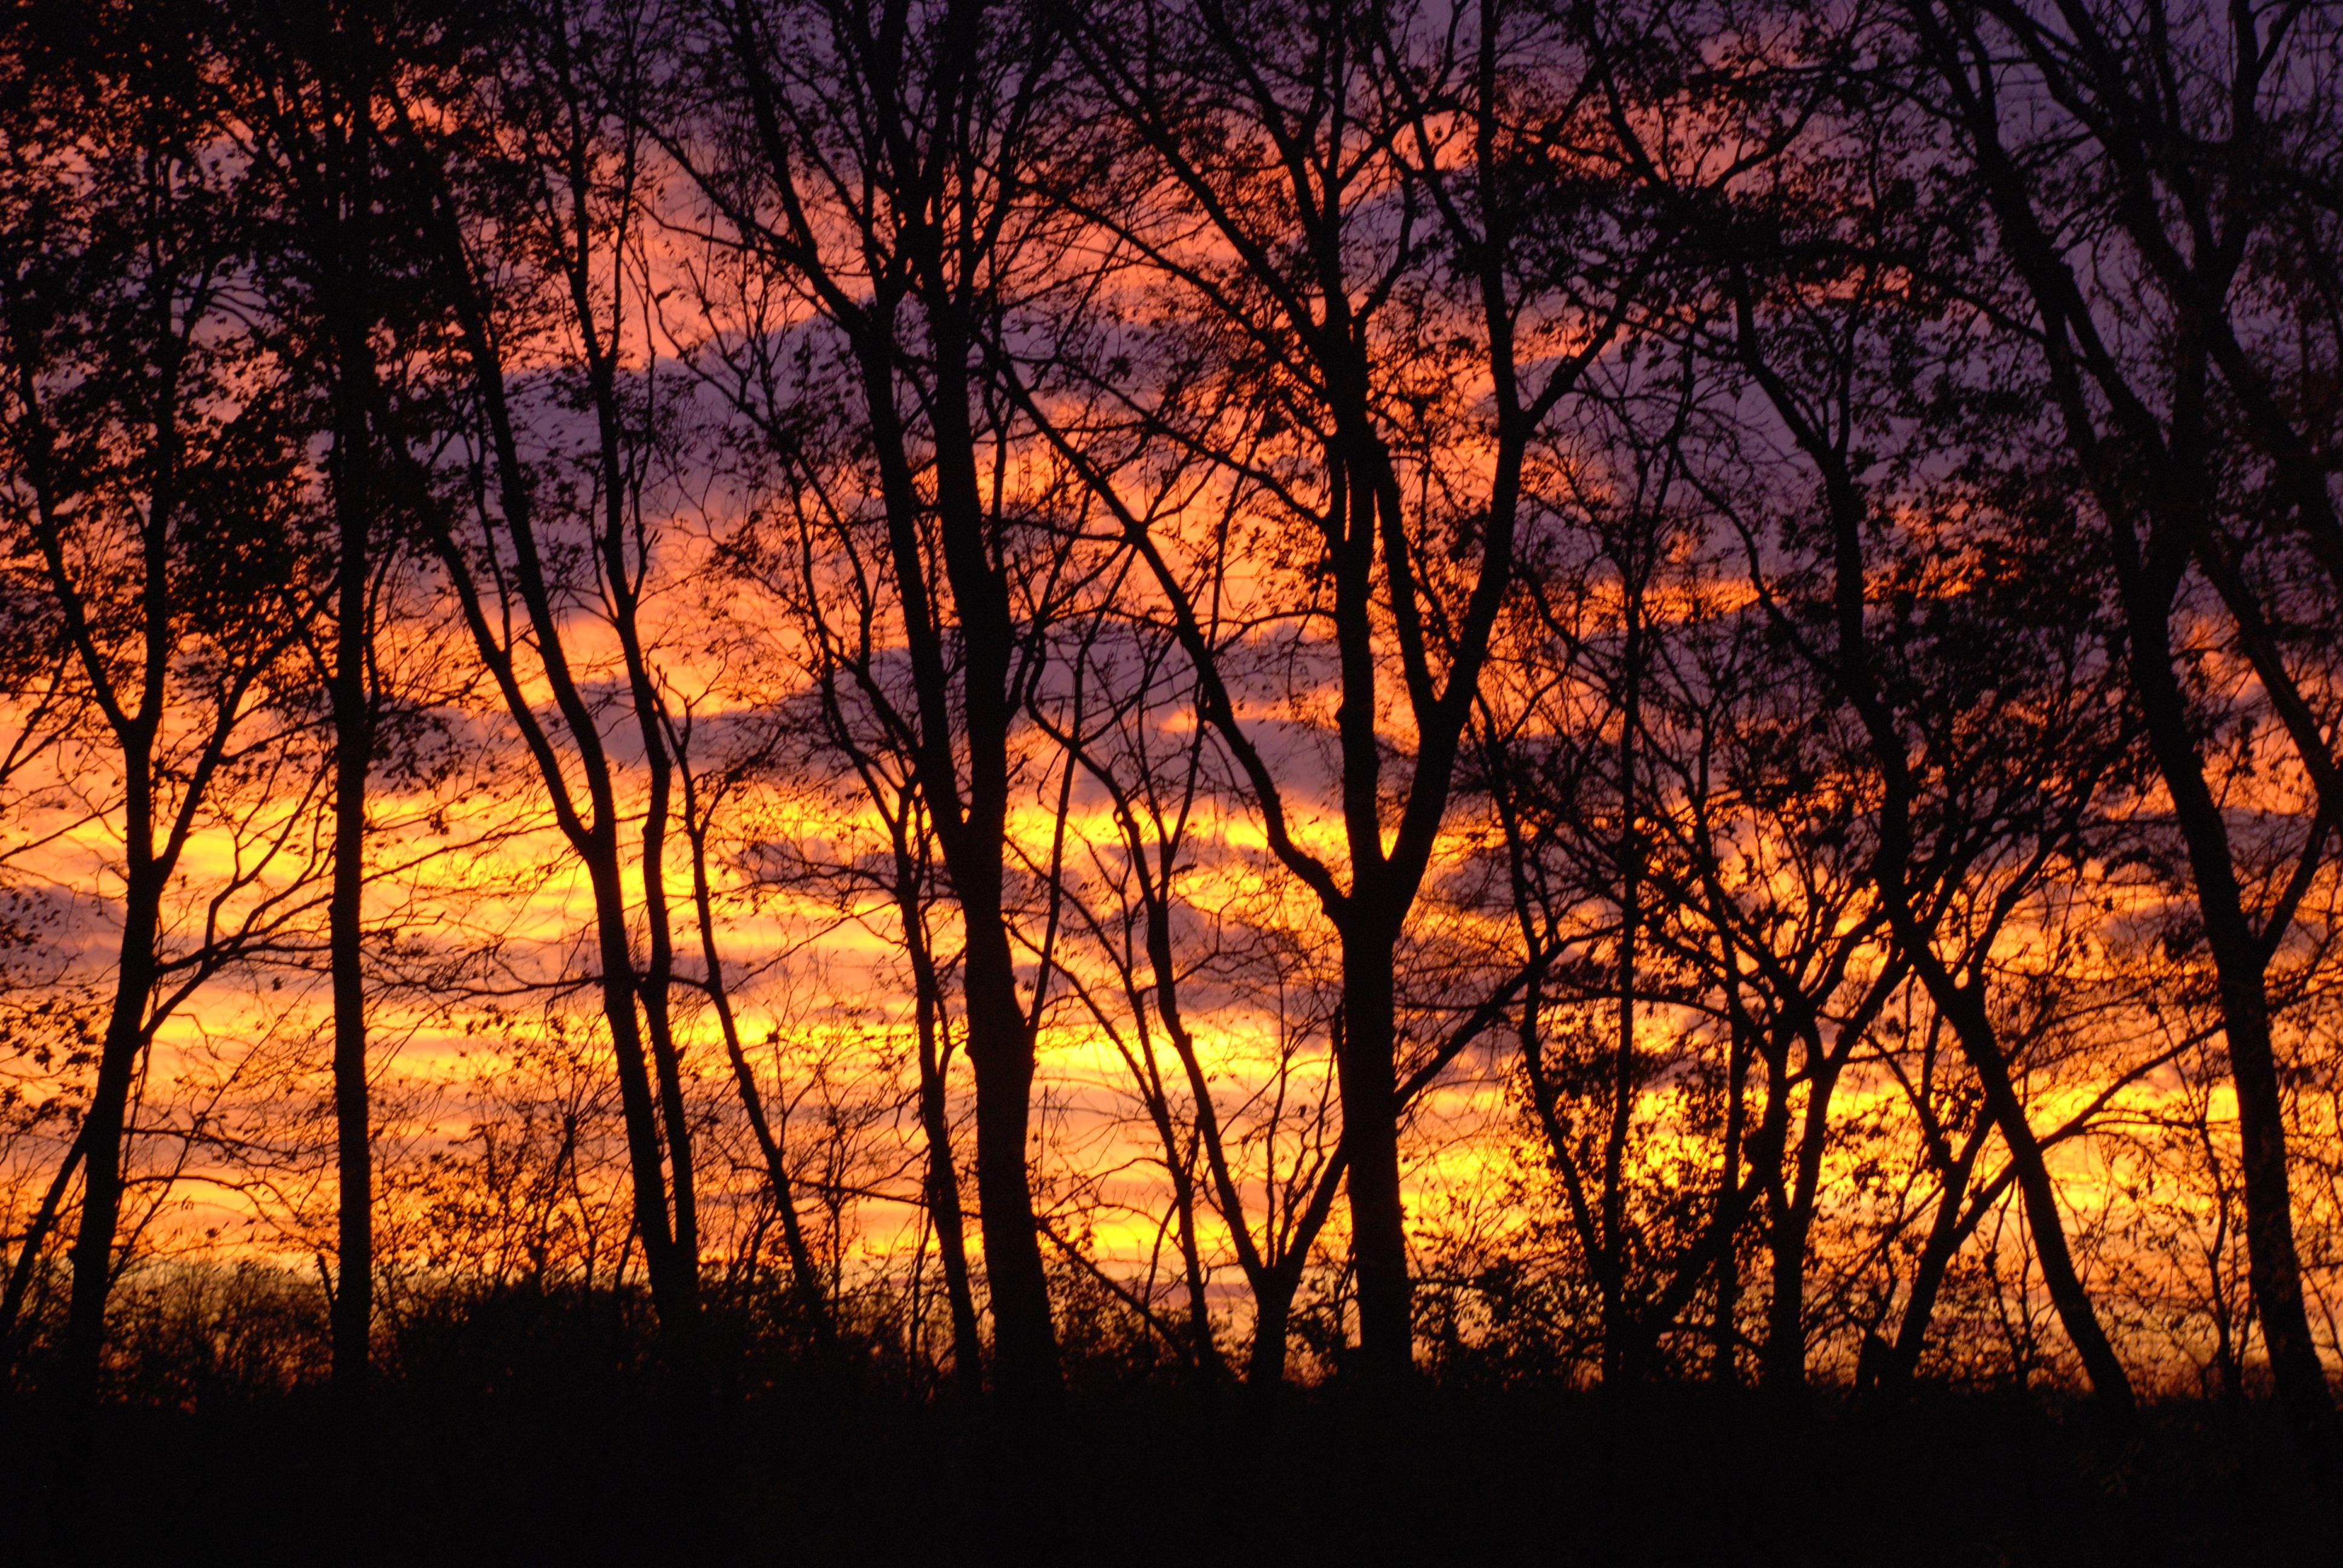
landscape, tree, nature, forest, outdoor, branch, light, sky, wood, sun, sunrise, sunset, sunlight, morning, dawn, dusk, foliage, evening, scenic, autumn, yellow, season, savanna, trees, scene, habitat, natural environment, atmospheric phenomenon, woody plant, red sky at morning